Bojan Kosić

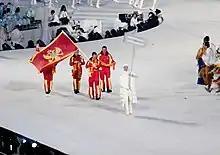
Montenegro entering with his team into the 2010 Olympics Opening Ceremony

Bojan Kosić (born in Nikšić December 14, 1990) is a Montenegrin alpine skier. He was the sole competitor for Montenegro at the 2010 Winter Olympics.